Tom de Bruijn

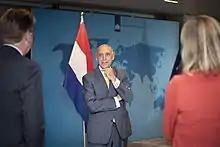
De Bruijn on his first day as minister

In the wake of the 2014 municipal election in The Hague, De Bruijn was chosen as the formateur to create a coalition government for the municipality. D66 had received a plurality of votes in the election, and De Bruijn was appointed nearly four weeks after scout Han Polman had published his report about possible coalitions. The fact that at least five parties were required to form a coalition and disagreements about a proposed cultural center caused The Hague to be among the last municipalities to form a government after the election. De Bruijn became an alderman in the new municipal executive in June 2014, and he was responsible for finances, traffic, transportation, and the environment.